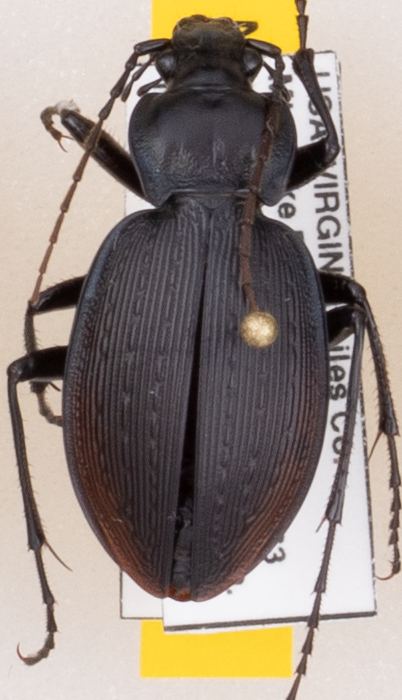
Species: Carabus goryi
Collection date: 2019-08-13
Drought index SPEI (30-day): -0.03
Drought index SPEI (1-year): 1.69
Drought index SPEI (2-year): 1.69